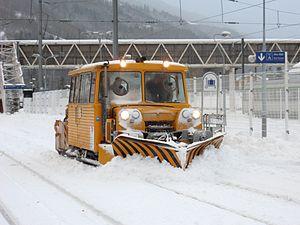
Chasse-neige ferroviaire de type Draisine en action en gare de Bourg-Saint-Maurice en Savoie.
La draisine fait partie du matériel roulant ferroviaire, c'est le nom généralement donné à un véhicule automoteur, léger, principalement utilisé pour le service des voies ferrées, notamment l'inspection des lignes et le transport du matériel et du personnel de maintenance. Depuis quelques années, il existe aussi des draisines conçues spécifiquement pour une utilisation de loisir sur d'anciens tronçons de voie ferrée, elles sont actionnées par des pédaliers.
Un chasse-neige ferroviaire est un wagon spécialisé d'un train qui utilise un soc ou une lame pour repousser la neige hors de la voie ferrée. Les chemins de fer sont confrontés comme les autres types de transport aux intempéries dues à la neige. Pour cela ils utilisent des matériels spécialisés et de différents types pour le déboudinage: action permettant de dégager le dessus du patin du rail et son côté intérieur de tout obstacle pour permettre le passage des boudins de roue.